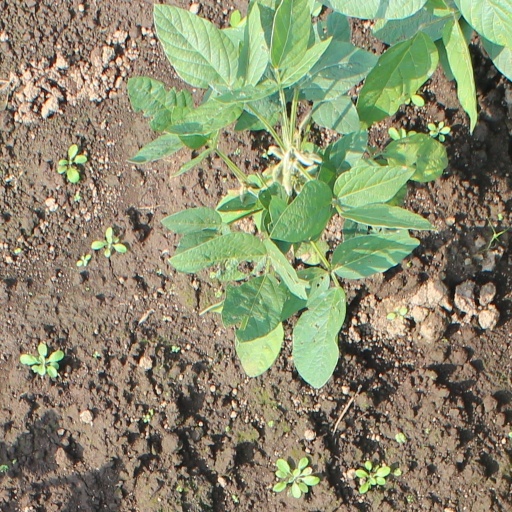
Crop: soybean